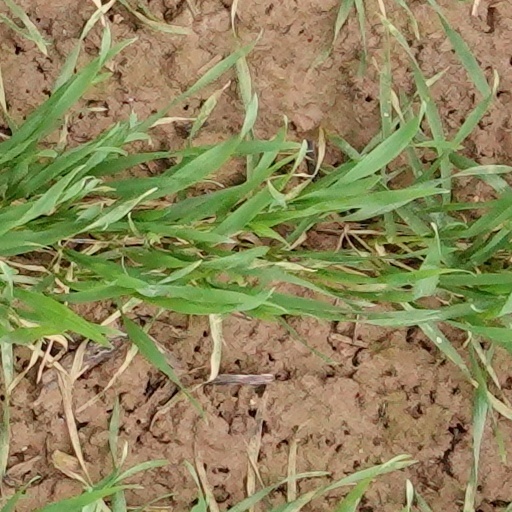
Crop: wheat